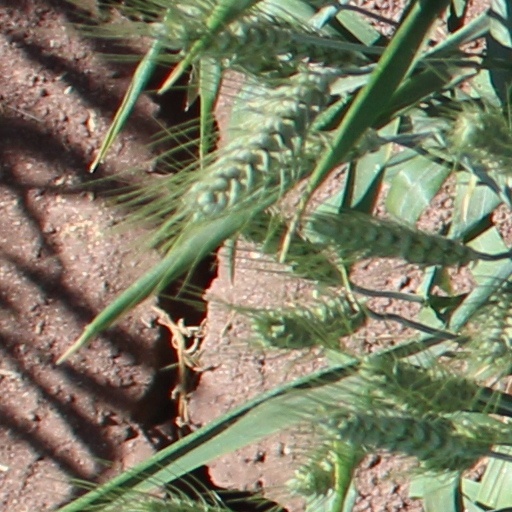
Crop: wheat